The Desert Scorpion

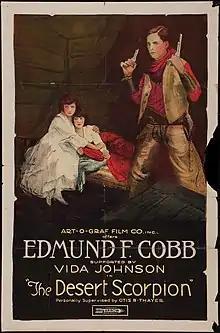

The Desert Scorpion (originally titled "The Last of the Open Range") is a 1920 American silent Western film directed by Otis B. Thayer and starring Edmund Cobb and Vida Johnson. The film was shot in Denver, Colorado by the Thayer's Art-O-Graf film company.